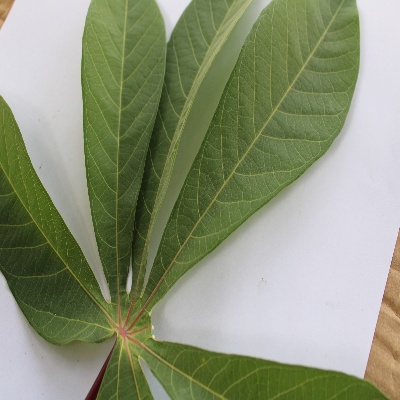
Crop: Cassava
Condition: healthy